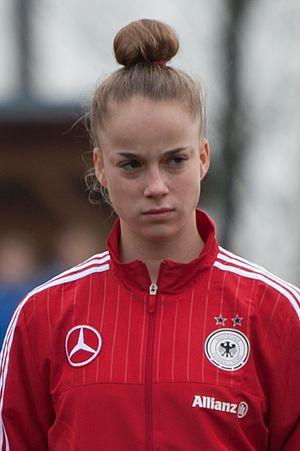
Giulia Gwinn, née le 2 juillet 1999 à Ailingen, est une footballeuse internationale allemande, qui joue au poste de milieu de terrain au Bayern Munich.